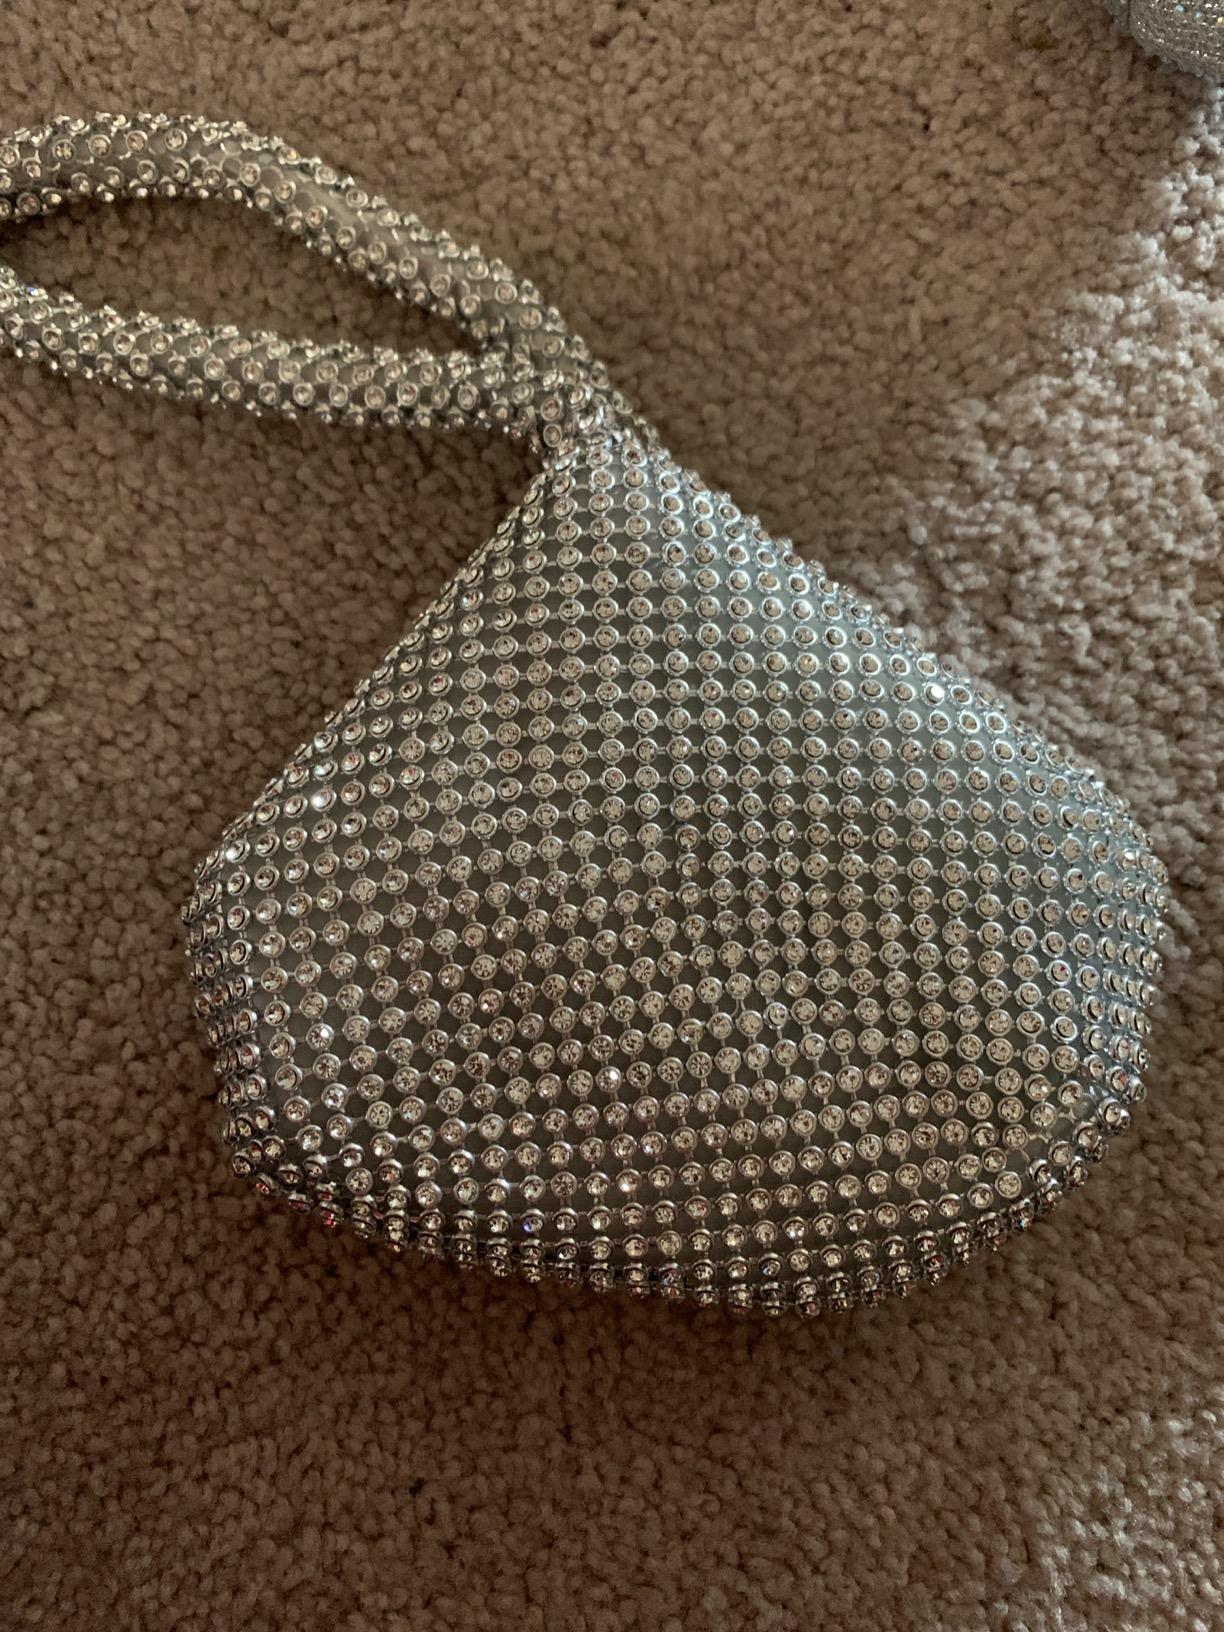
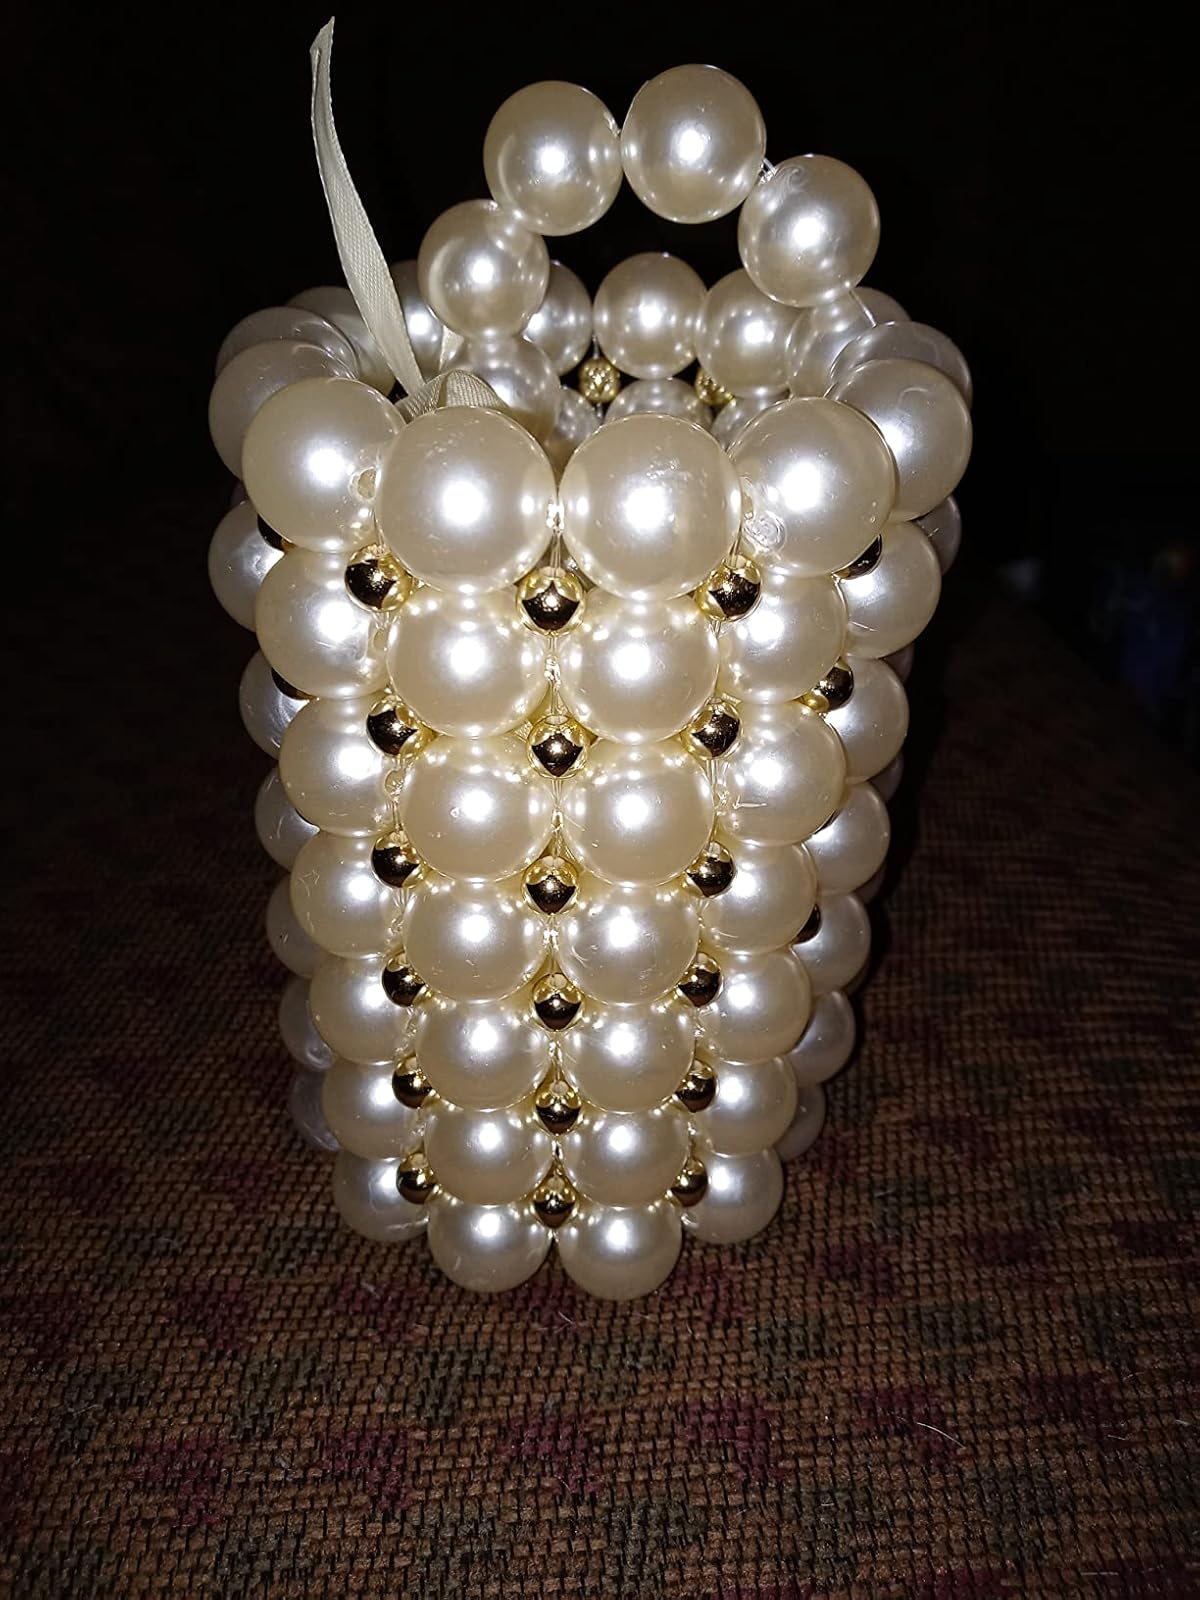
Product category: accessories_handbag
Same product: no